Sky position (RA, Dec in degrees): 203.324, -3.418
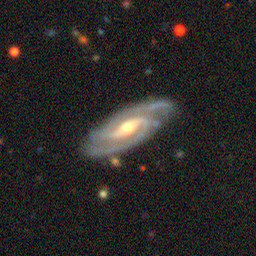
Galaxy morphology: Barred Spiral Galaxies